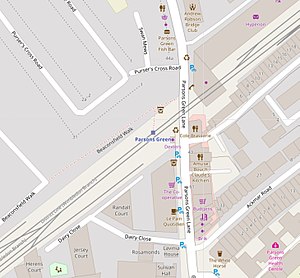
Bombesprængningen ved Parsons Green
Bombesprængningen ved Parsons Green var et bombeangreb, der fandt sted 15. september 2017 kl. 8.20 i et London Underground-tog ved stationen Parsons Green. Islamisk Stat tog skylden for eksplosionerne, som myndighederne efterforsker som terror.